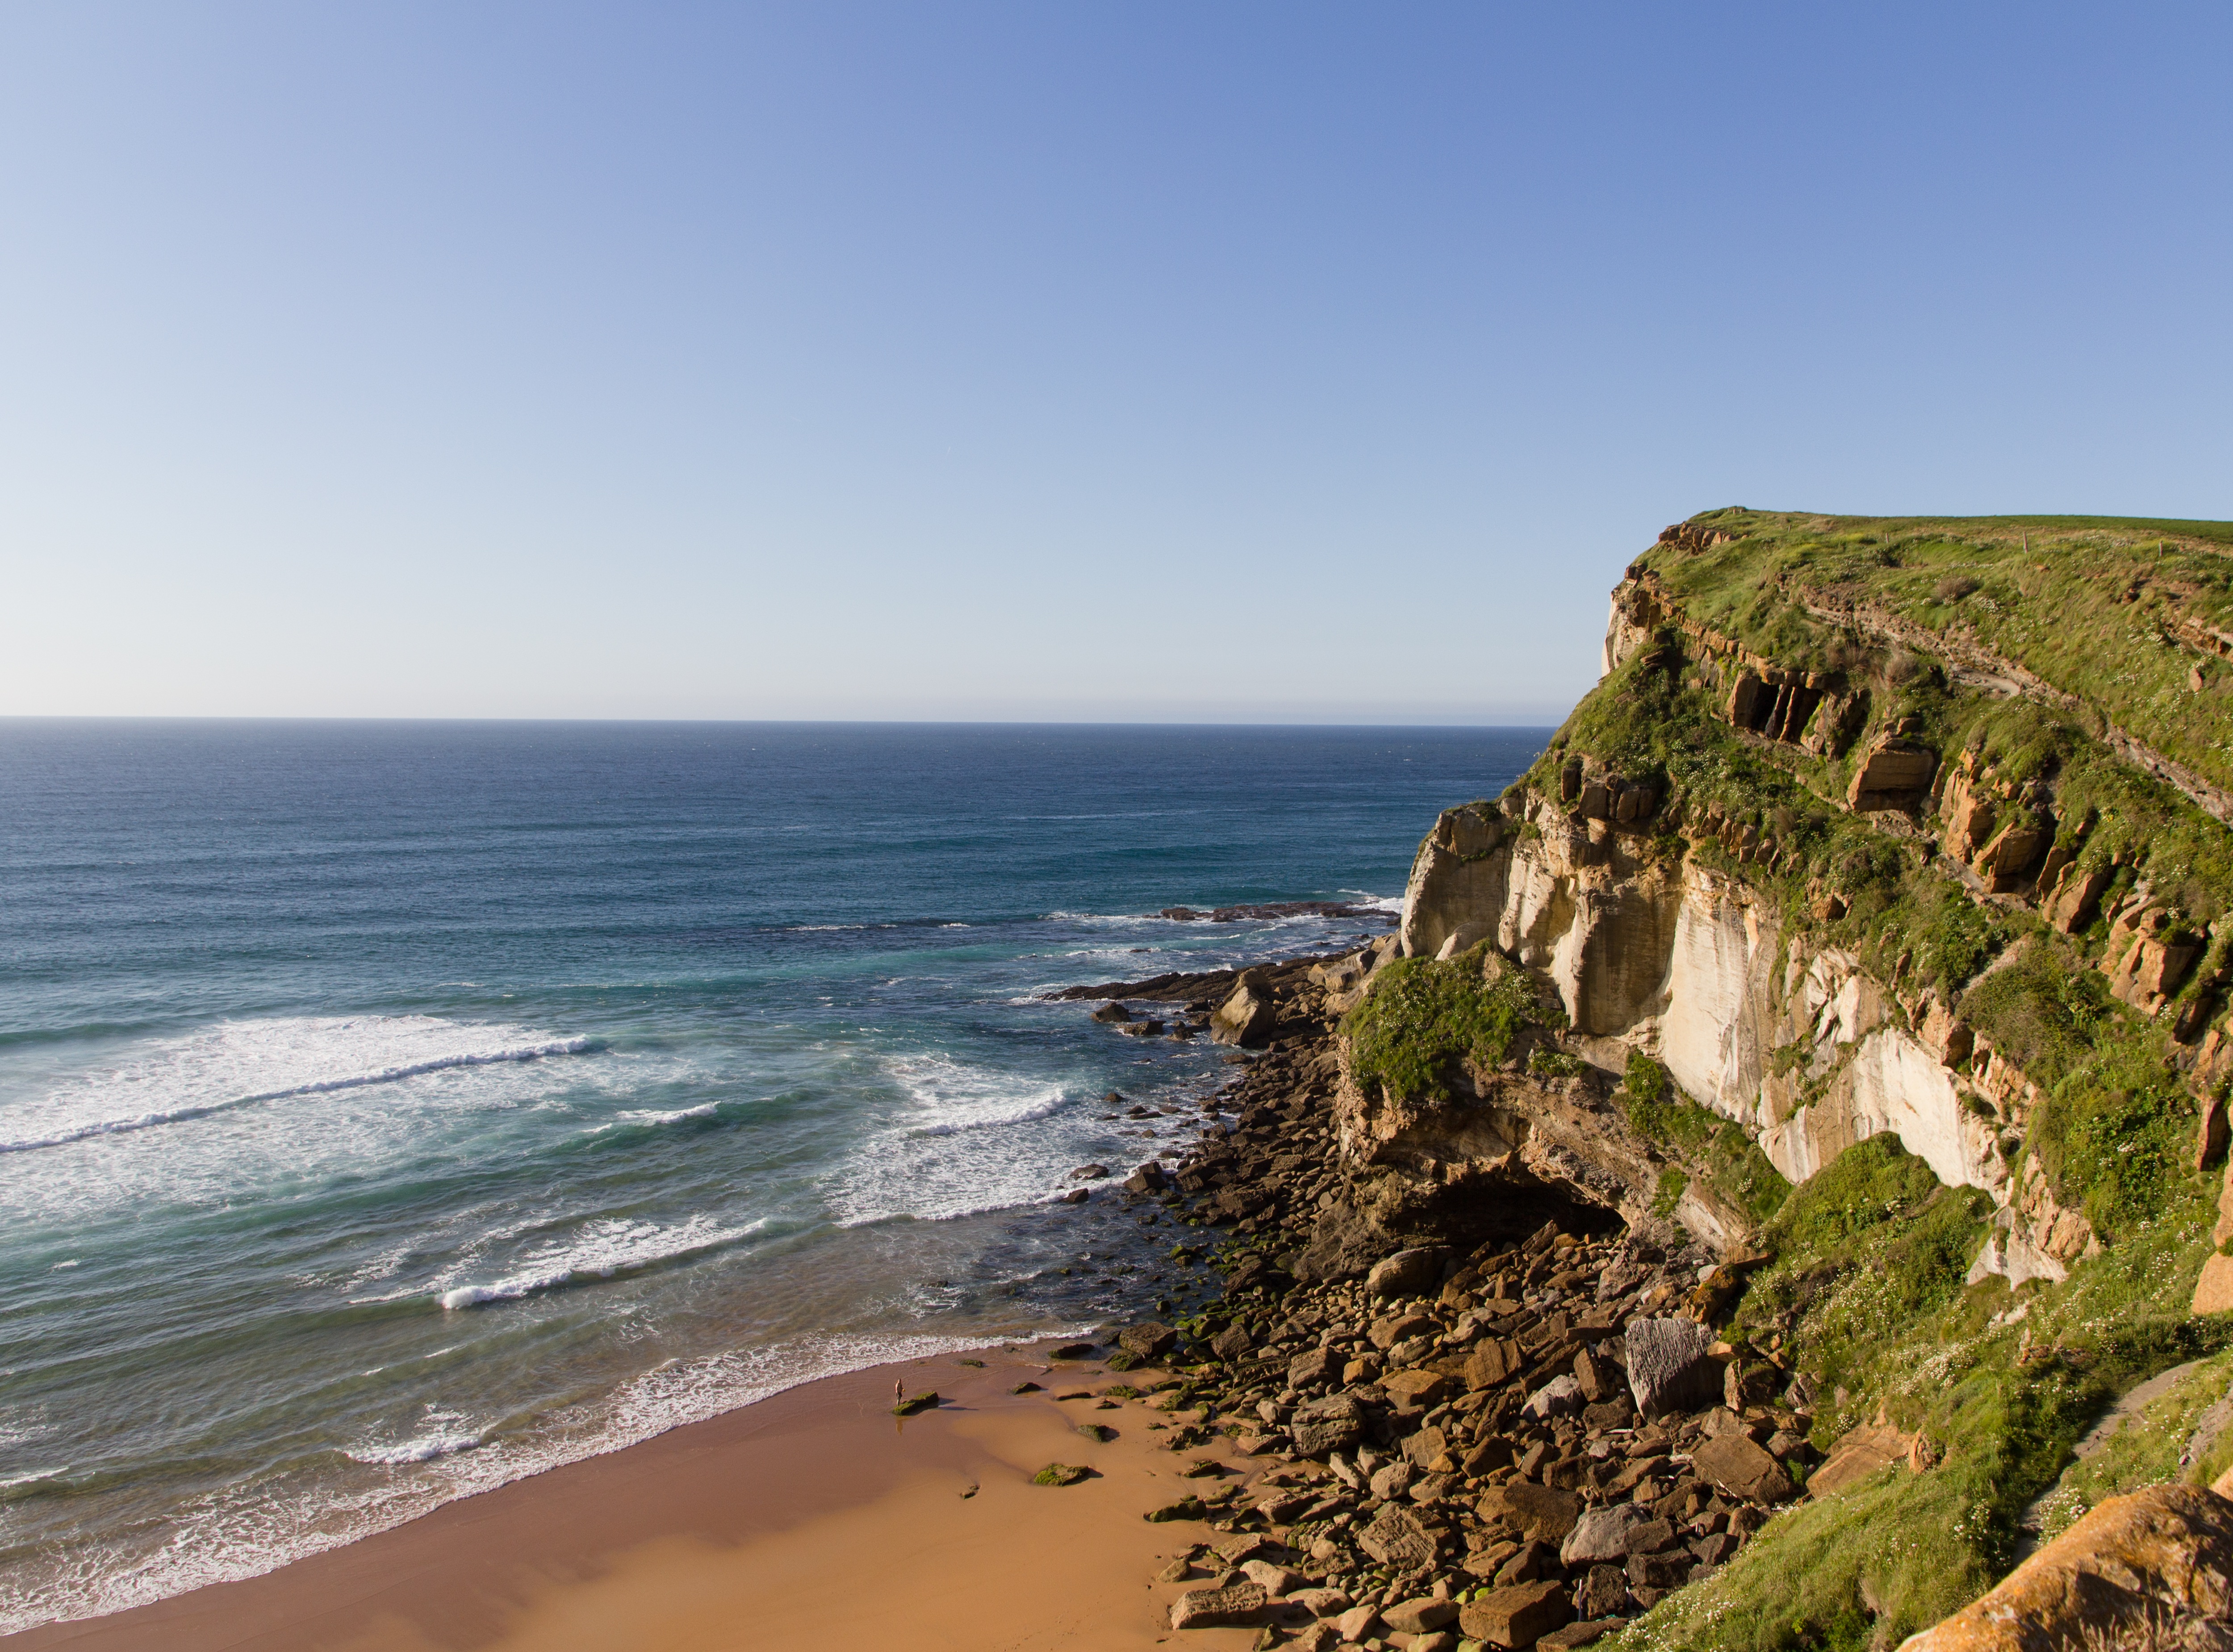
beach, sea, coast, rock, ocean, horizon, shore, wave, vacation, cliff, cove, bay, terrain, material, body of water, suances, cape, wind wave